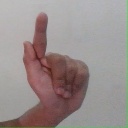
अक्षर: ळ